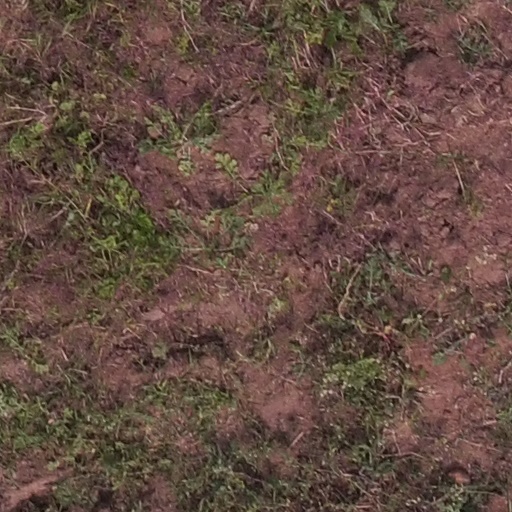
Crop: maize; corn